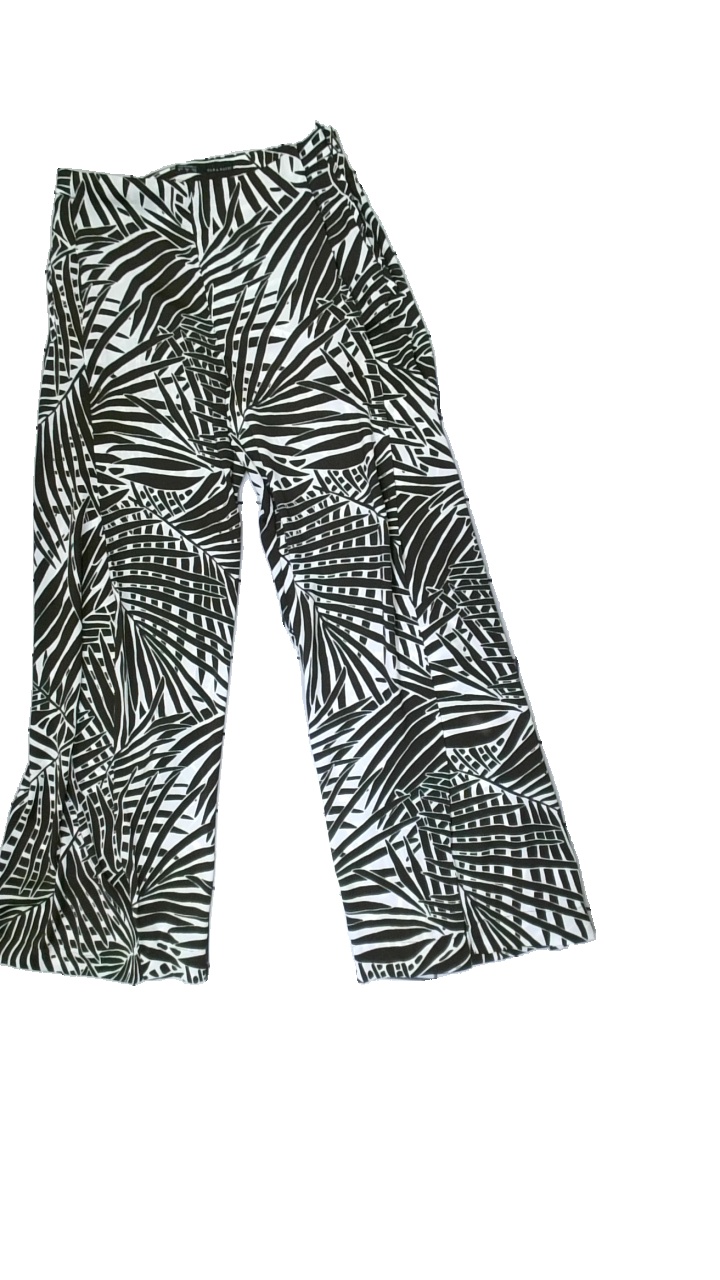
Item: Trousers (Ladies)
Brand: Zara
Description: Patterned trousers with slits
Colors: White, Brown
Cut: Regular
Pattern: Floral print
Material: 100% Polyester
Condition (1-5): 5
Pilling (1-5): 5
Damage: stain
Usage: Reuse
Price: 50-100